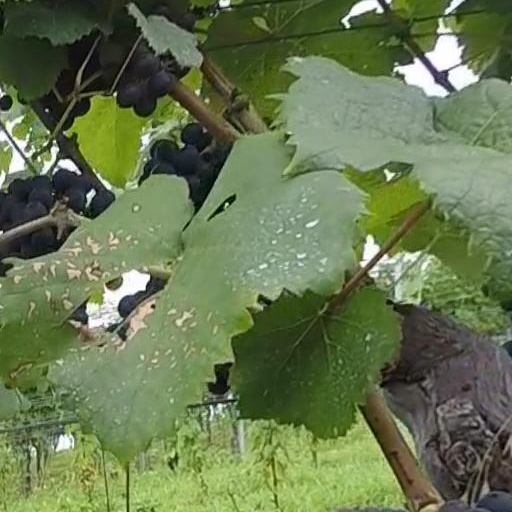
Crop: grape